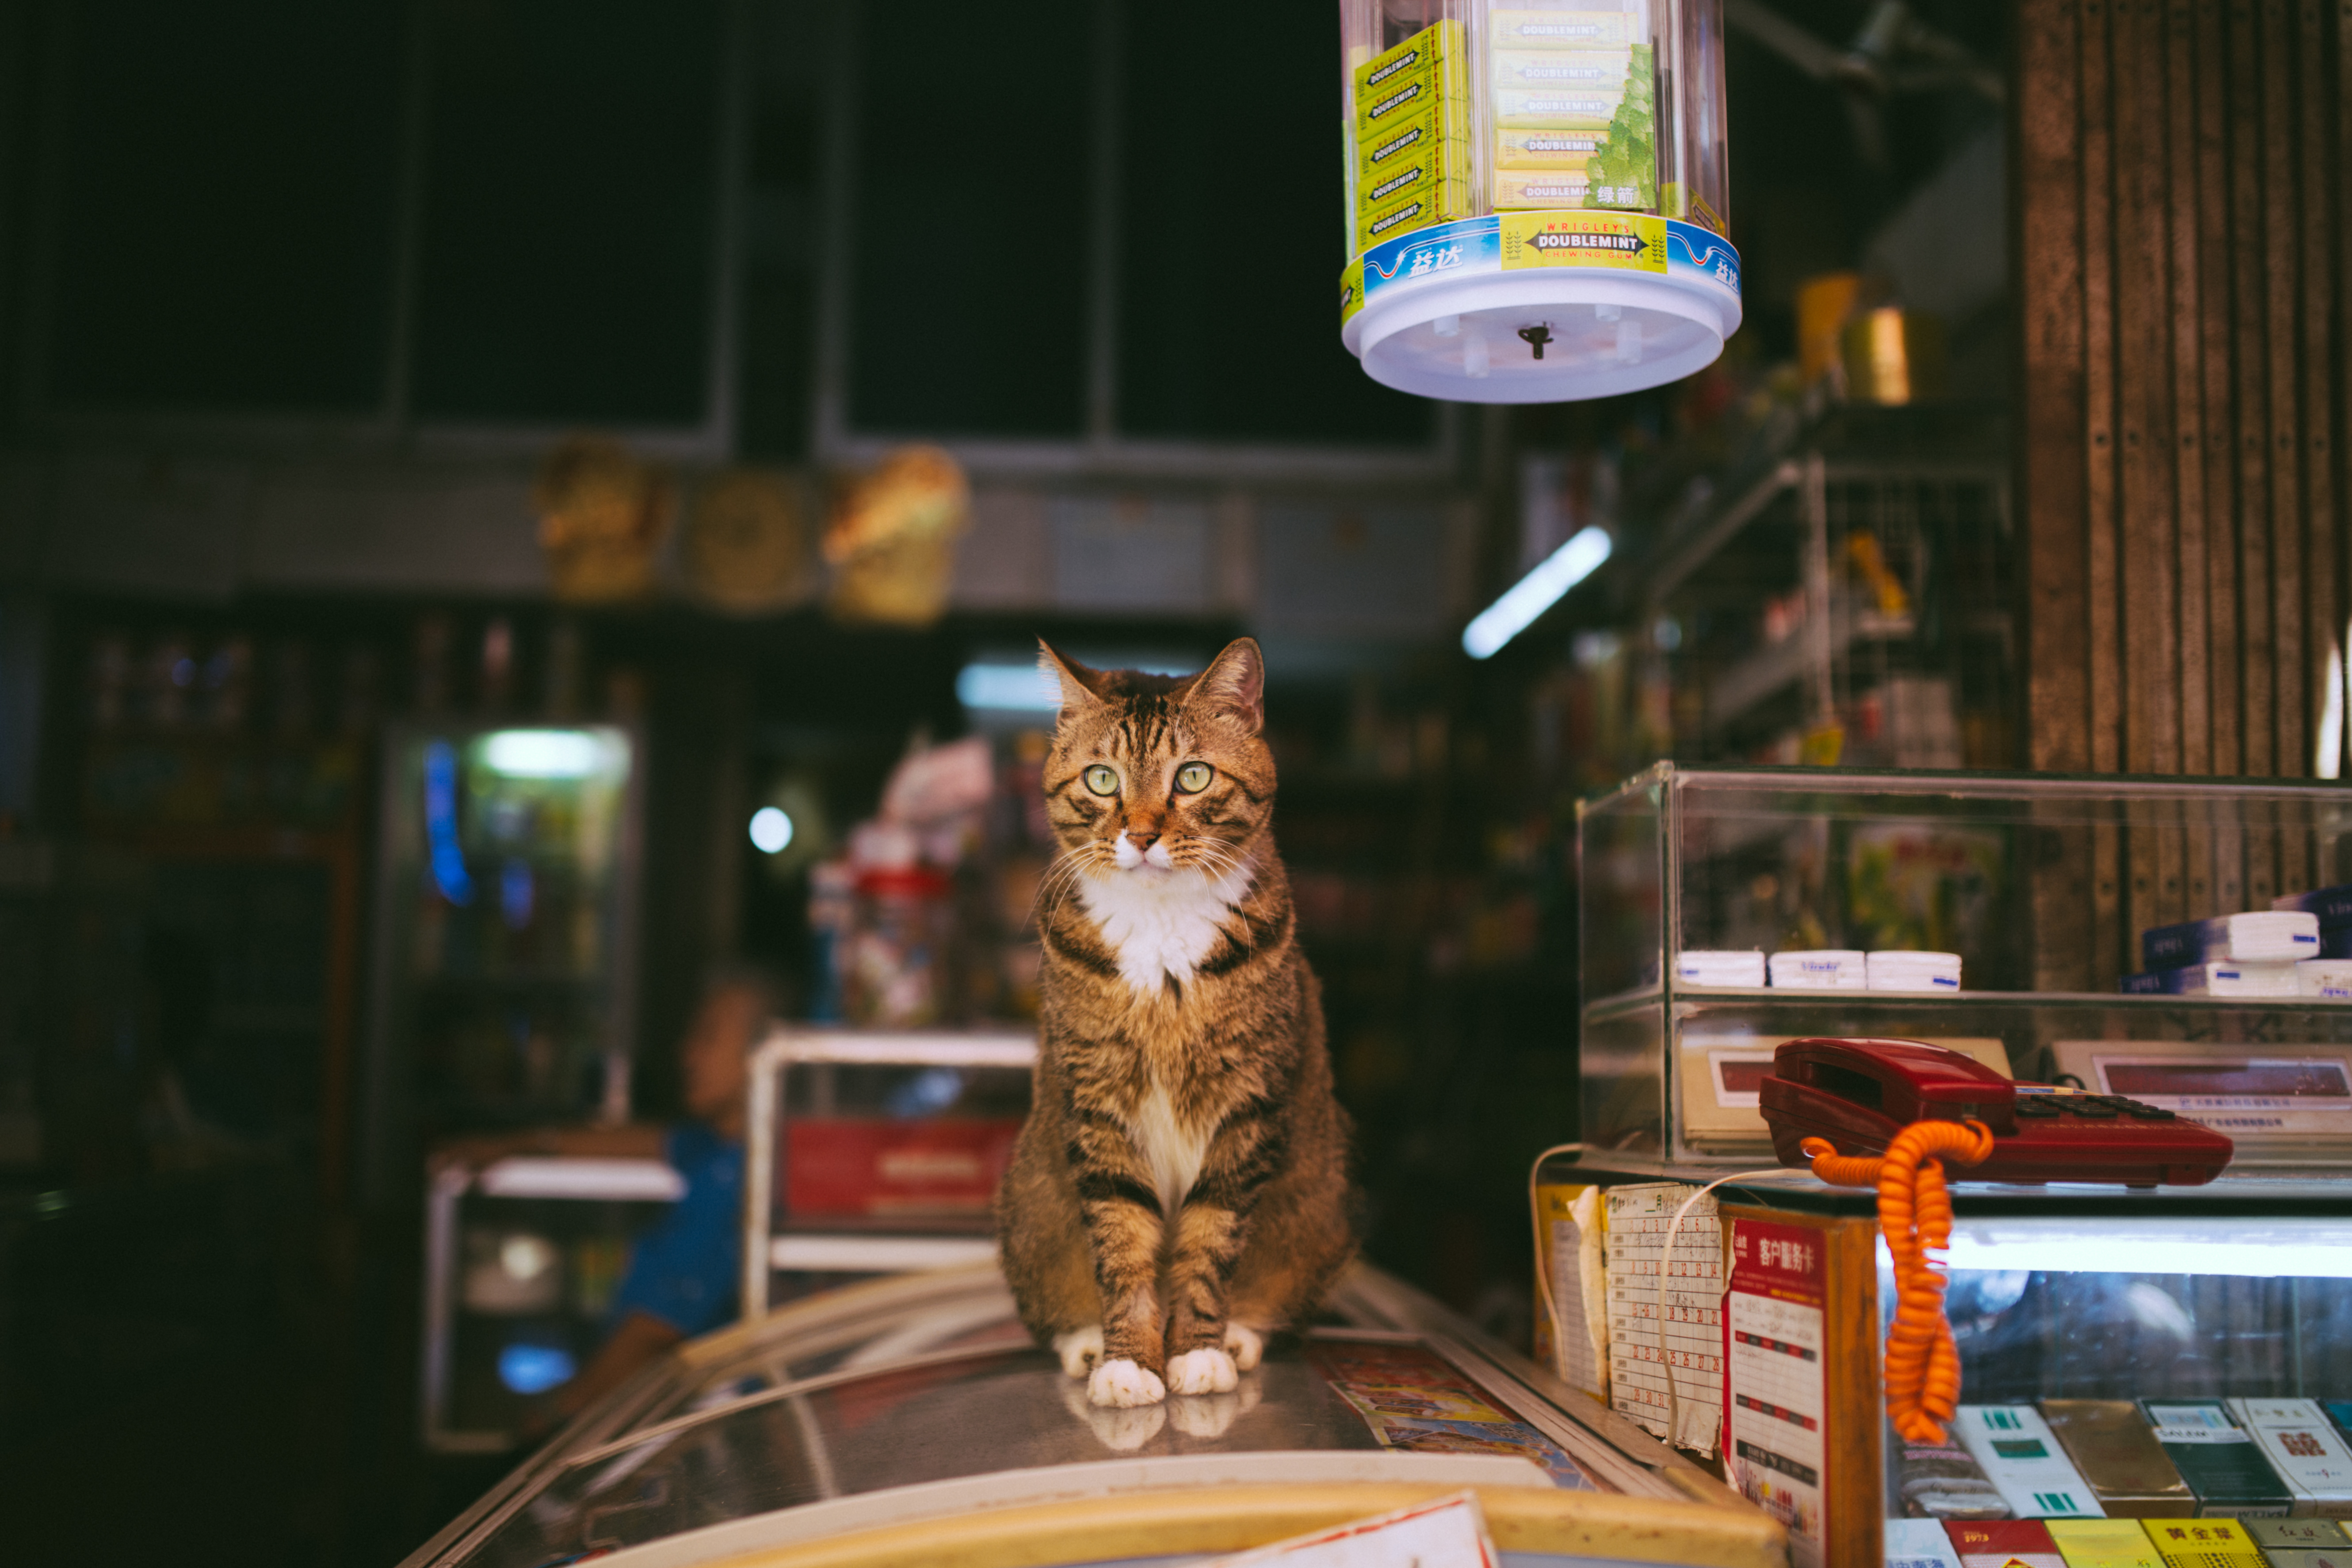
cute, store, cat, color, sitting, feline, tabby, telephone, mammal, gum, indoors, kitty, daylight, domestic